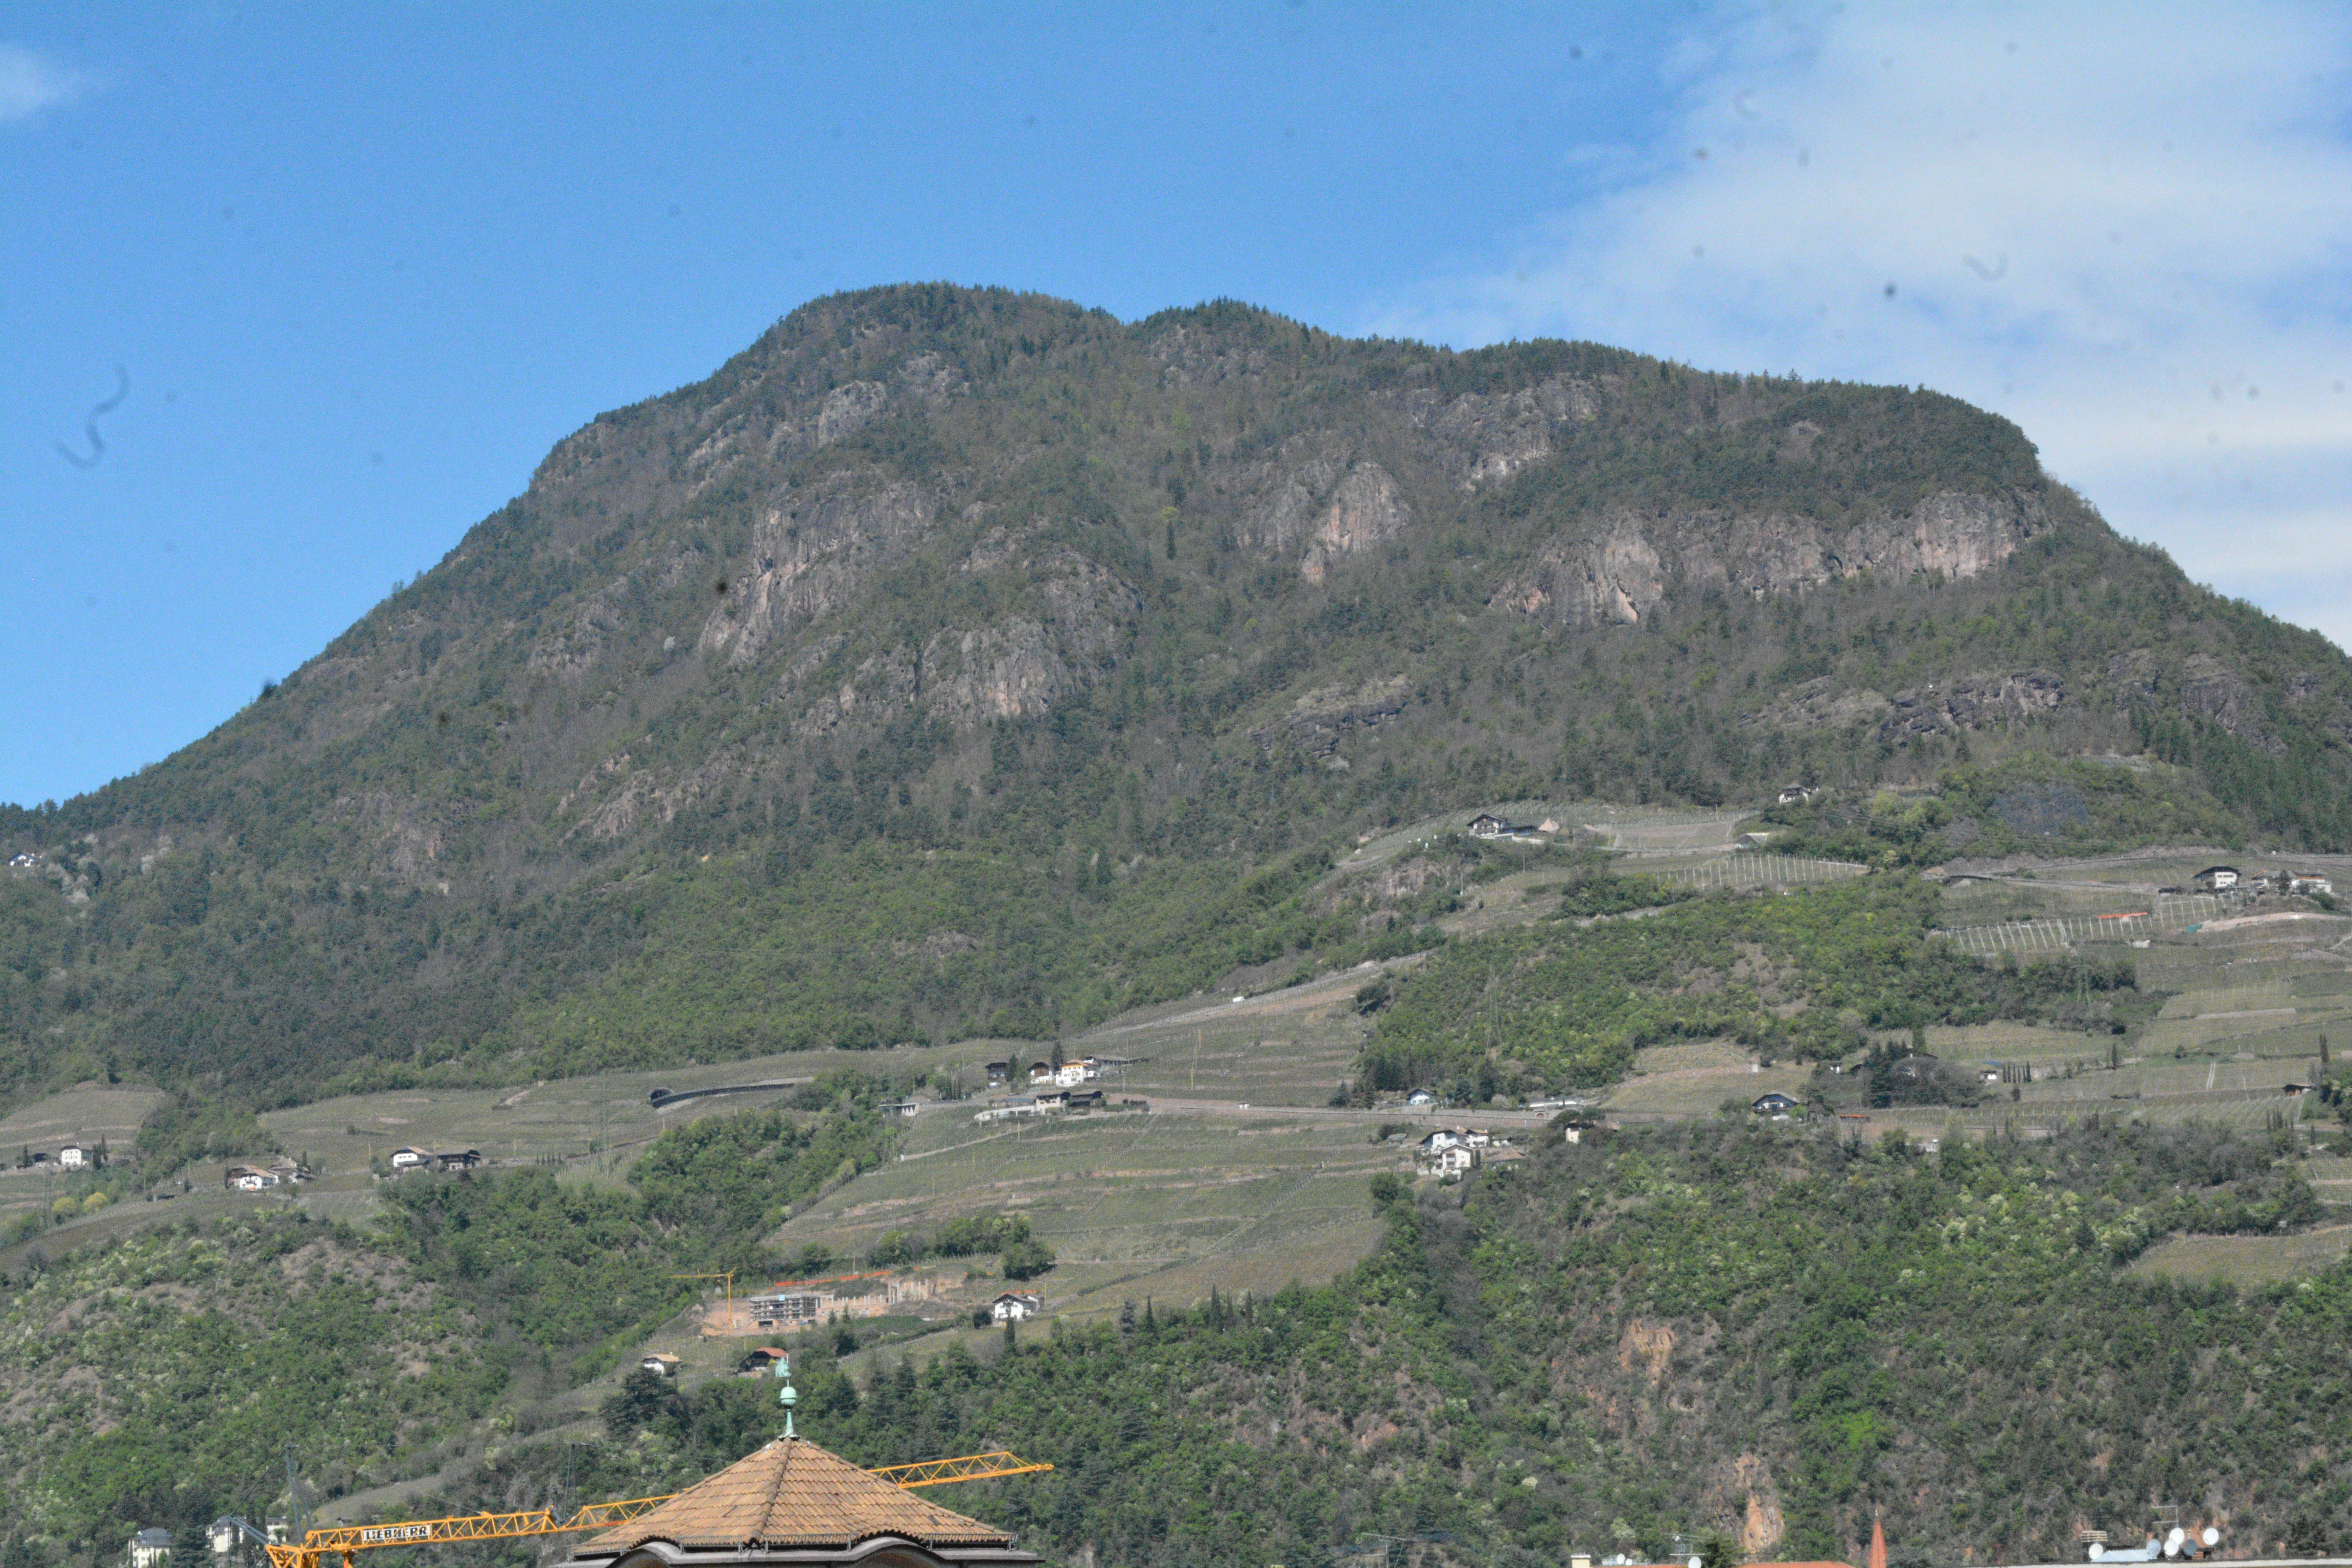
sea, coast, mountain, hill, mountain range, village, cliff, terrain, ridge, plateau, cape, aerial photography, mountain pass, geographical feature, mountainous landforms, geological phenomenon